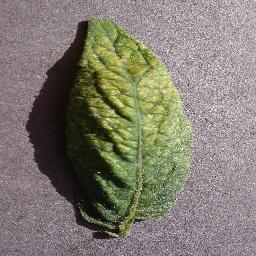
Label: Tomato___Spider_mites Two-spotted_spider_mite